Religion in Azerbaijan

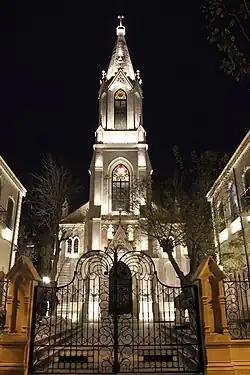
Lutheran Church of the Saviour in Baku

The role of Islam in politics and in everyday life in Azerbaijan remains relatively small. Surveys in the late Soviet and early post-Soviet era generally found that although the vast majority of Azerbaijanis identify themselves as Muslims, less than a quarter of those who considered themselves Muslims "had even a basic understanding of the pillars of Islam". For many Azerbaijanis, association with Islam tended towards a more ethnic/nationalistic identity than a purely religious one. A 1998 poll estimated the proportion of ardent believers in Azerbaijan at only 20 percent.